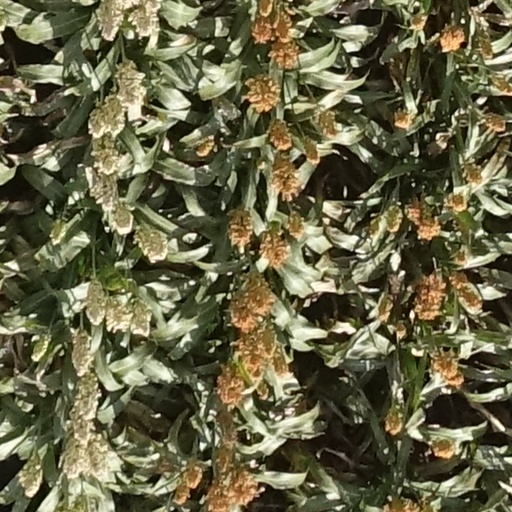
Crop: sorghum